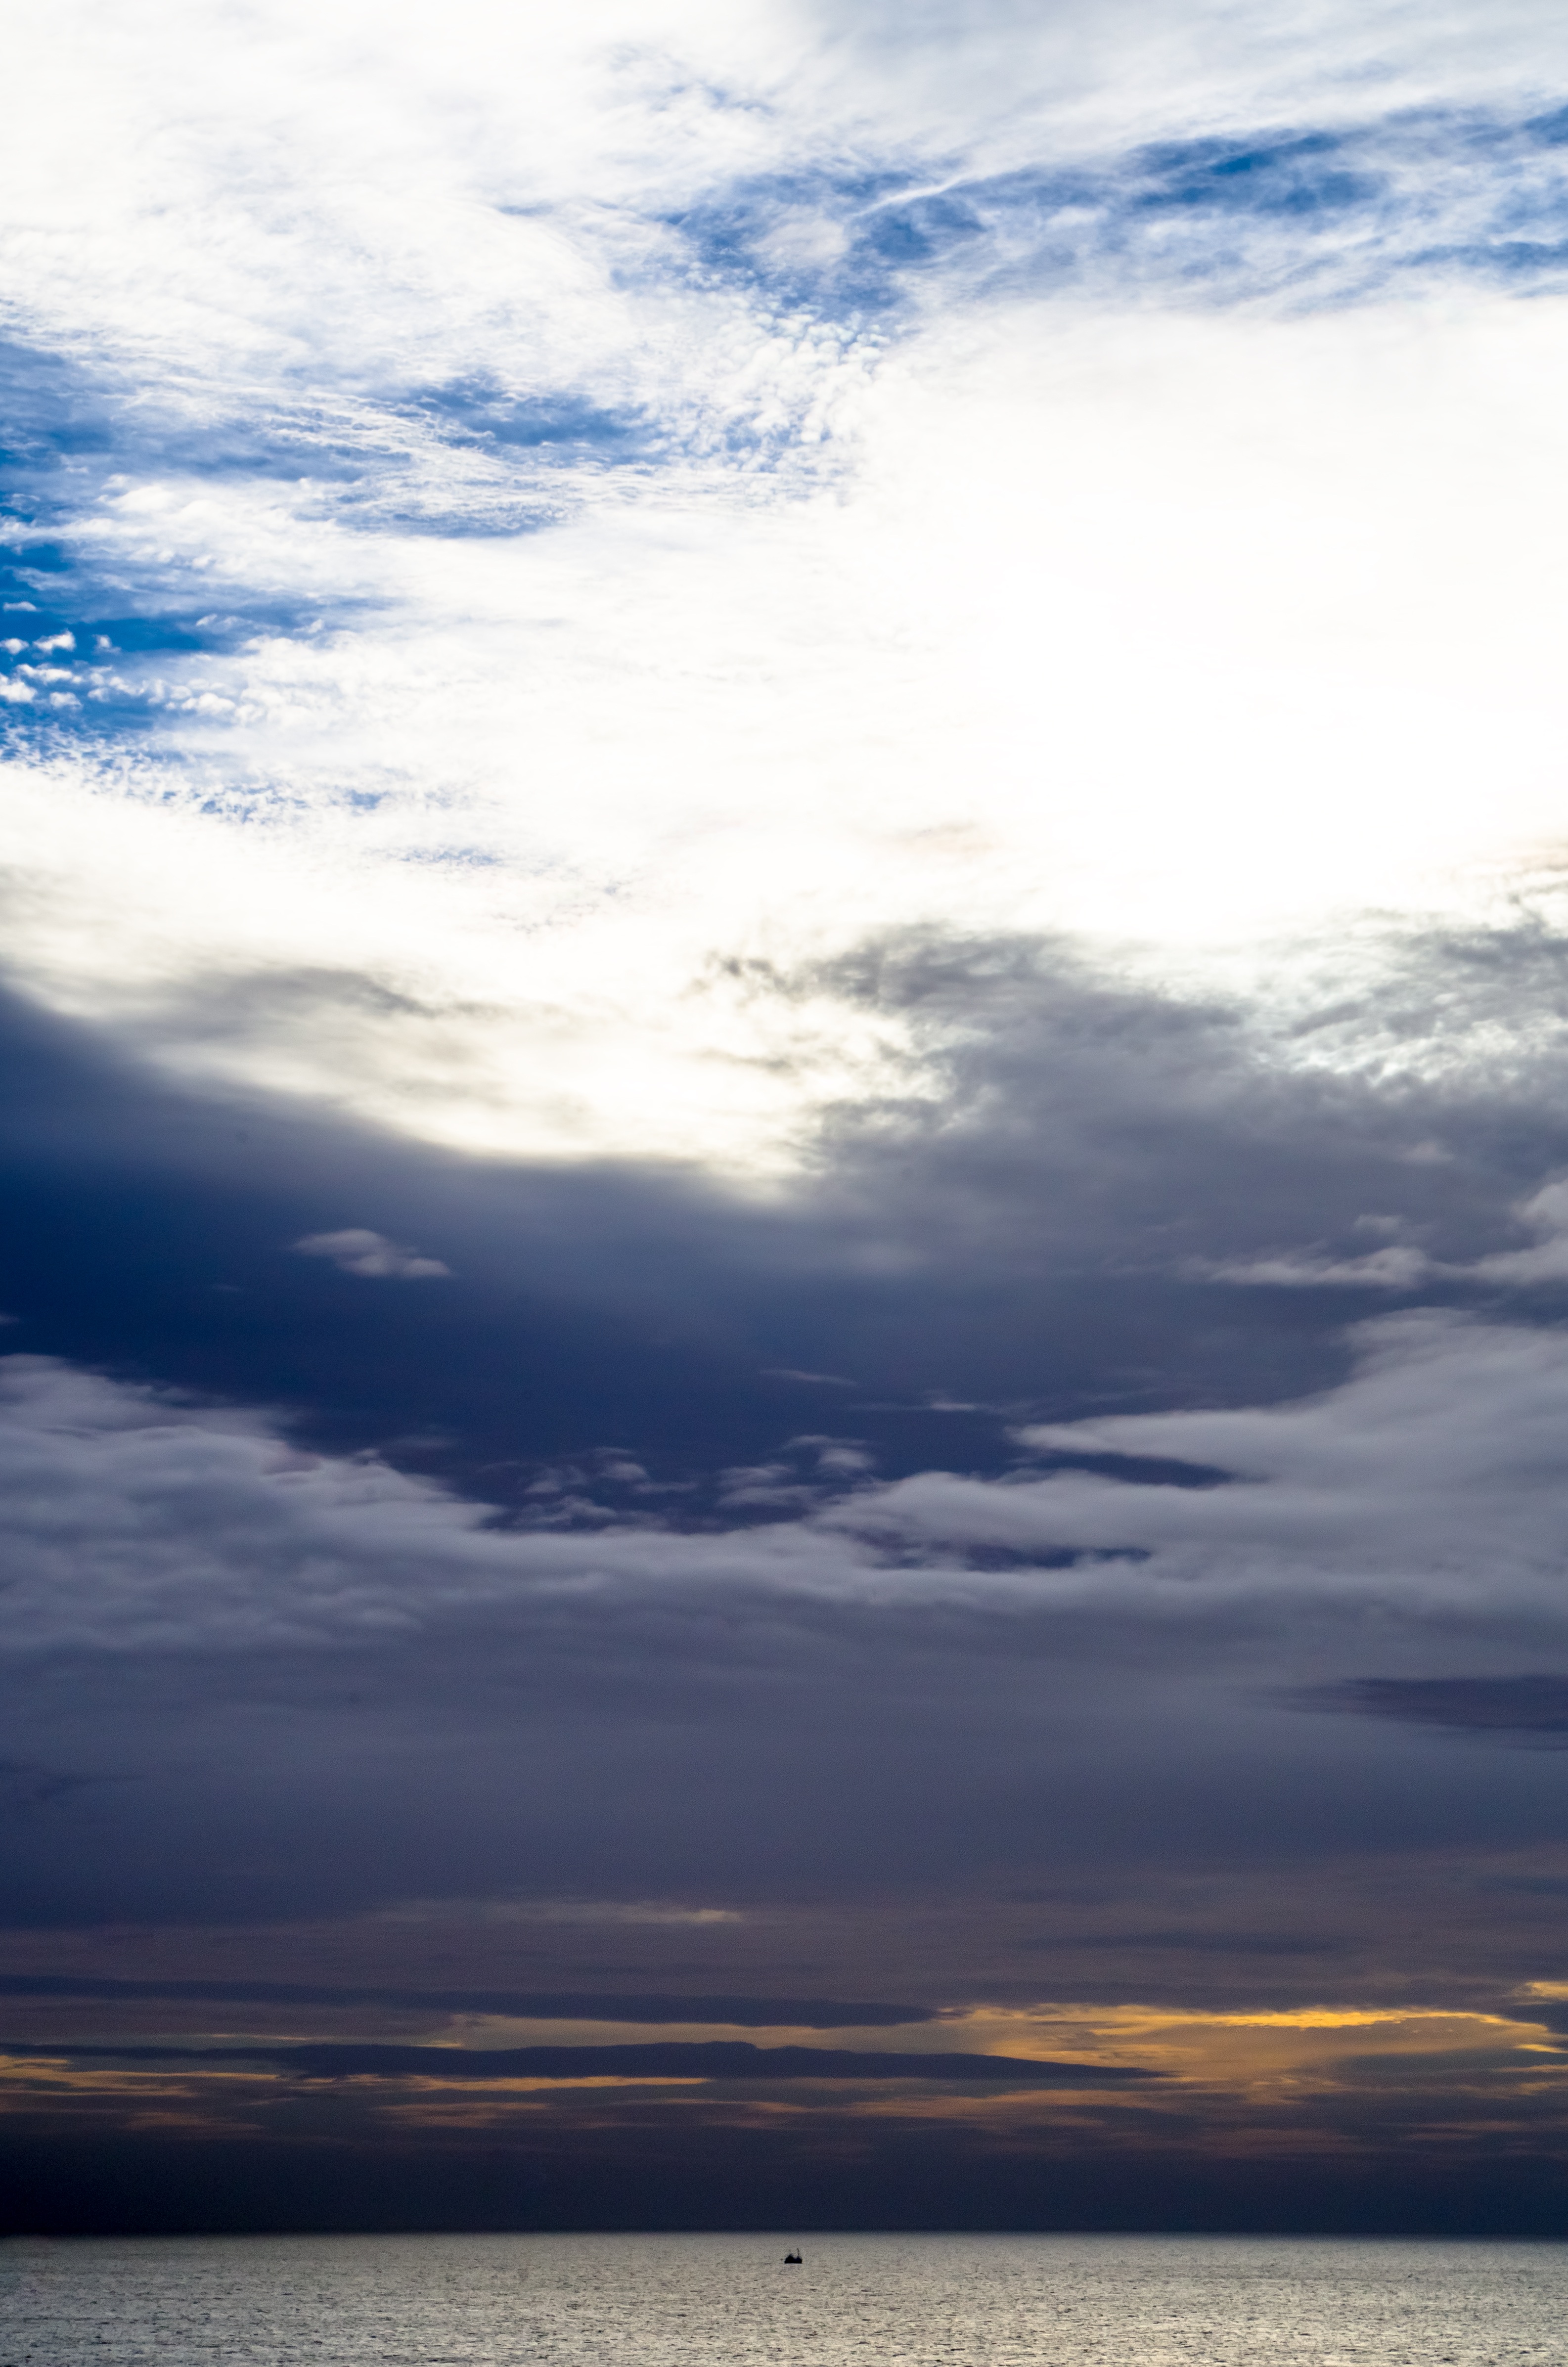
beach, sea, coast, sand, ocean, horizon, light, cloud, sky, sunrise, sunset, sunlight, morning, shore, wave, lake, dawn, atmosphere, dusk, evening, reflection, shadow, body of water, clouds, mood, tynemouth, afterglow, united kingdom, meteorological phenomenon, atmospheric phenomenon, wind wave